Politics of New Zealand

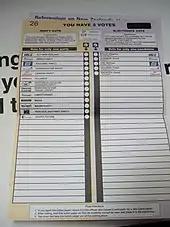
Ballot showing parties, 2011 general election

Laws are first proposed to the House of Representatives as bills. They have to go through a process of approval by the House and governor-general before becoming acts of Parliament (i.e. statutory law).